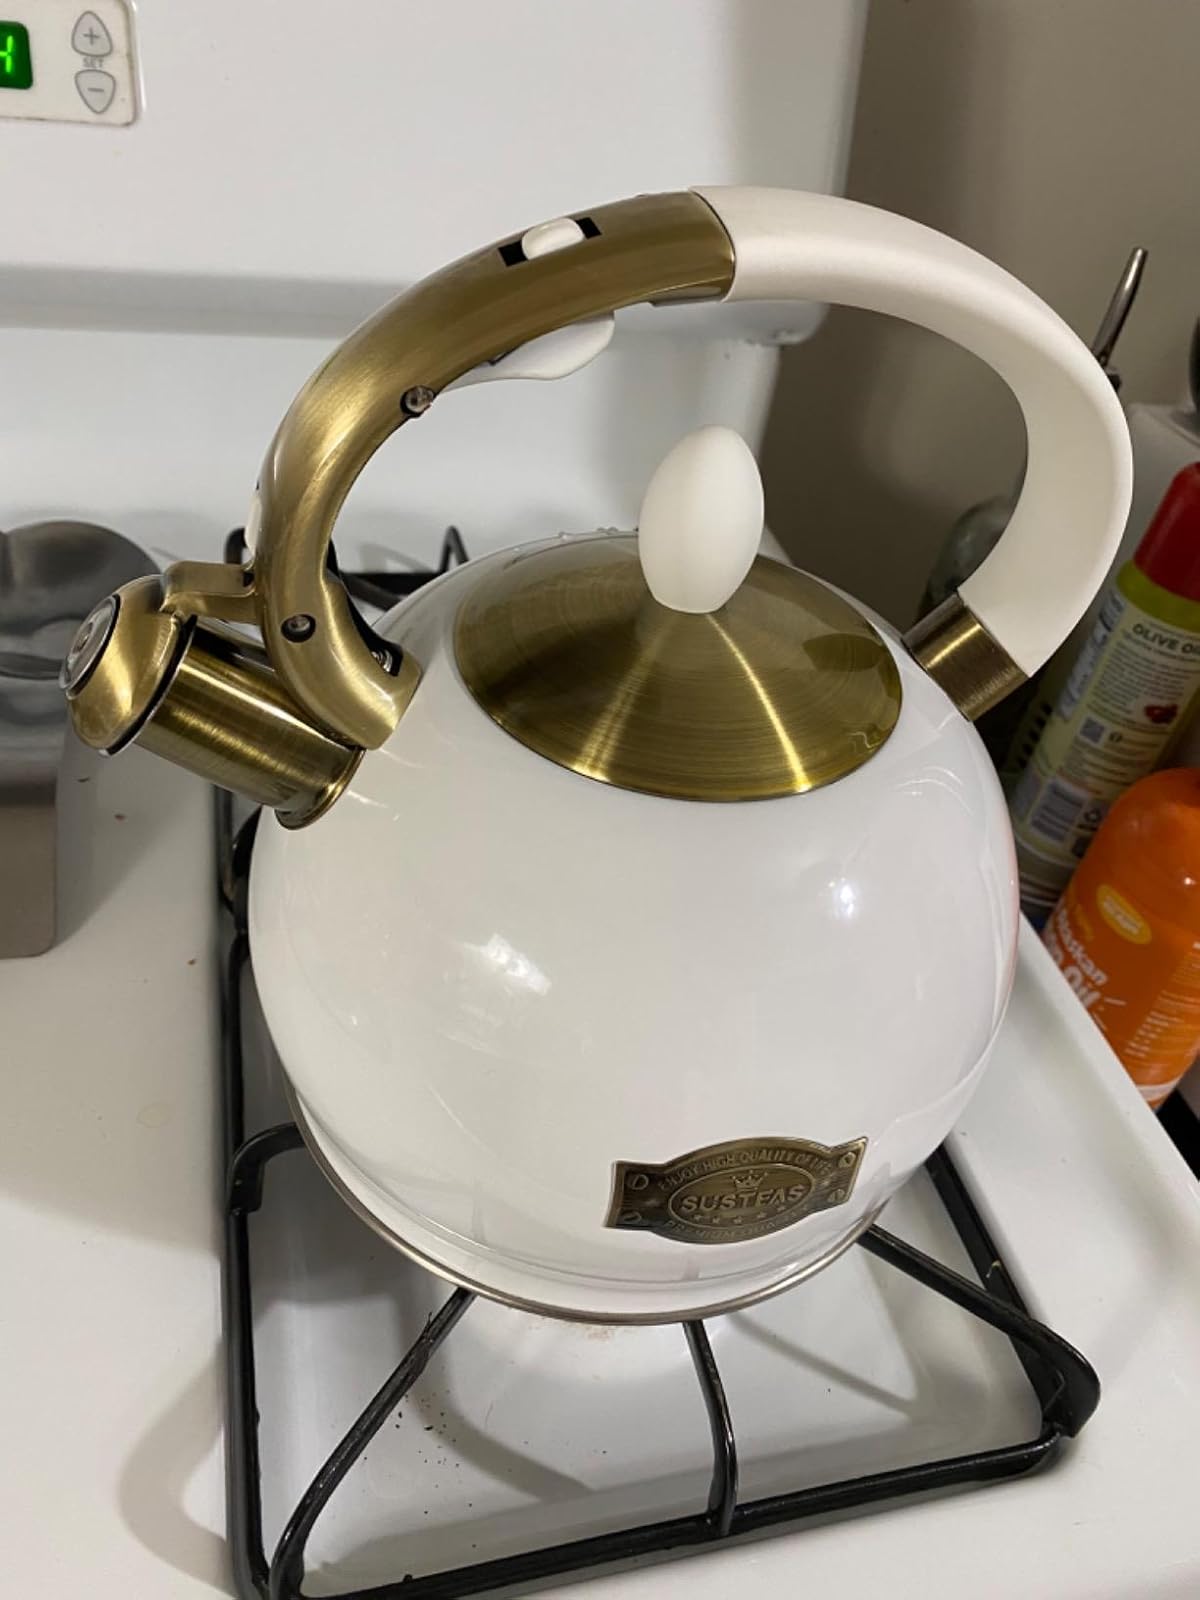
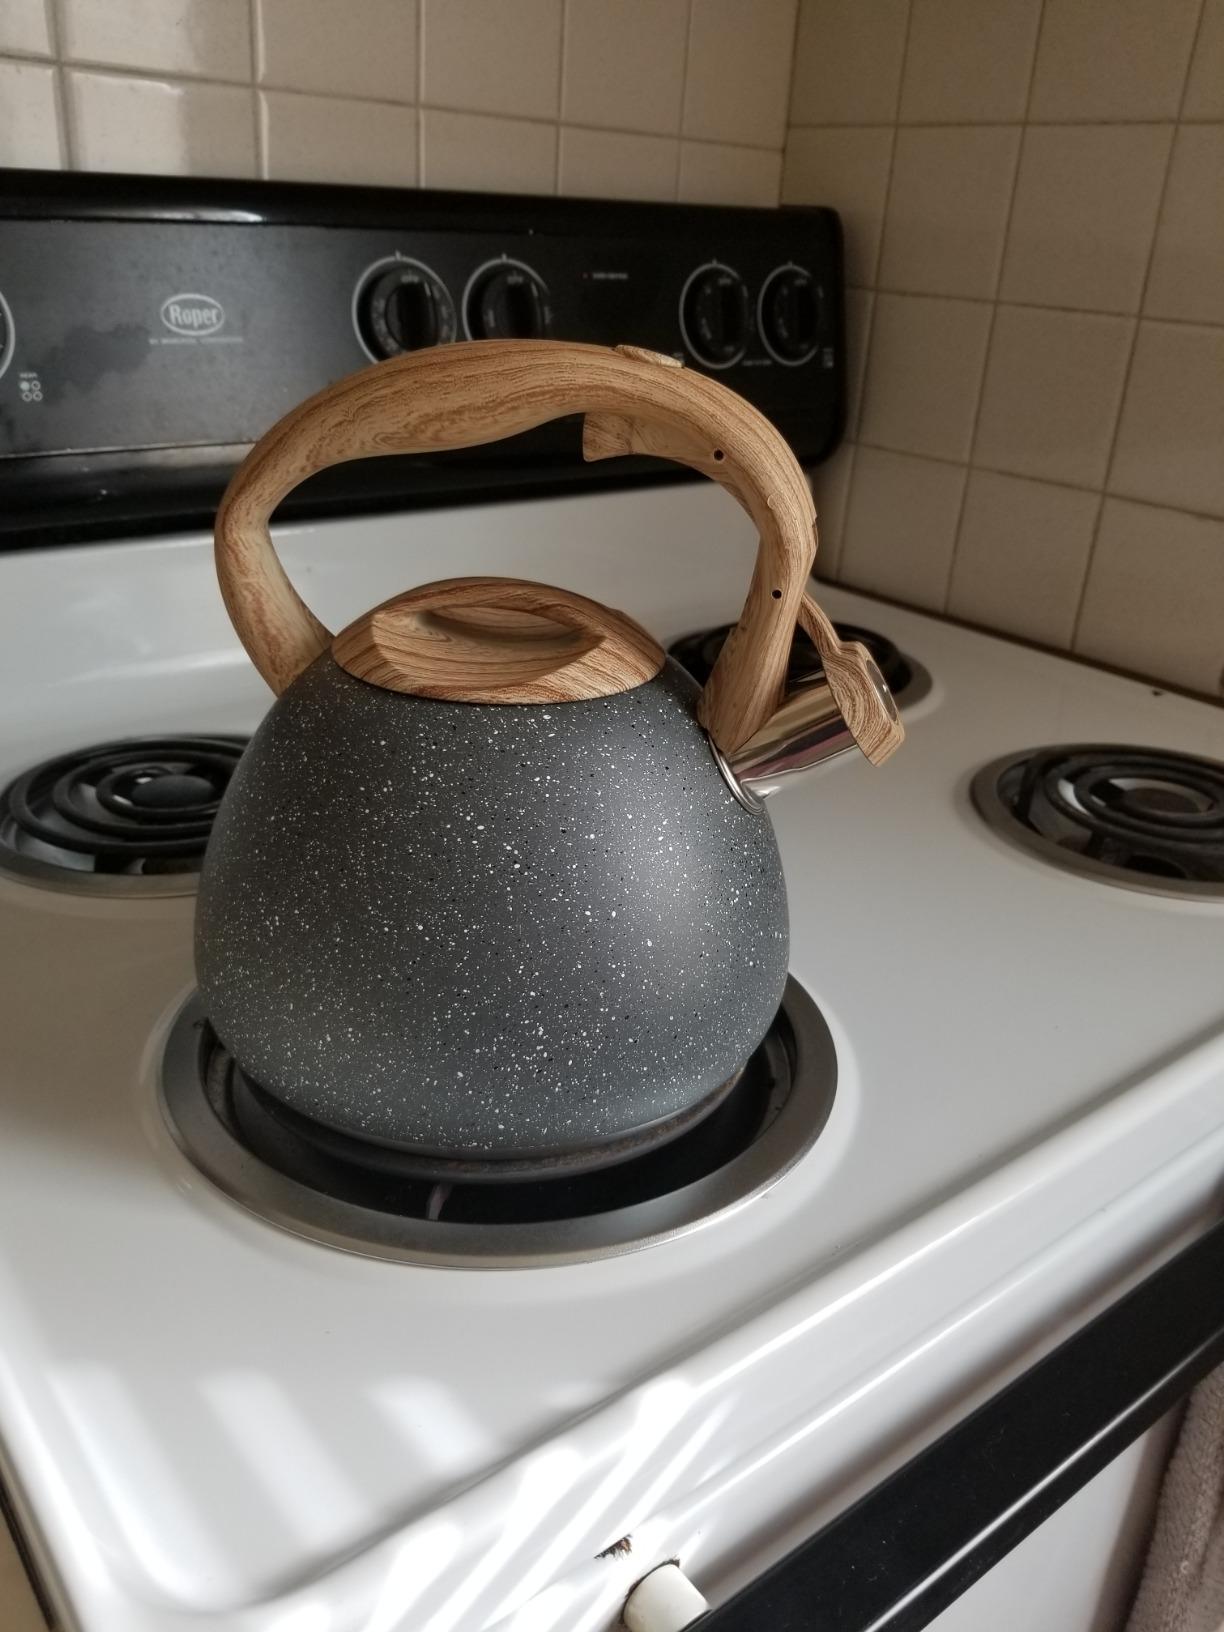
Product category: items_kettle
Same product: no